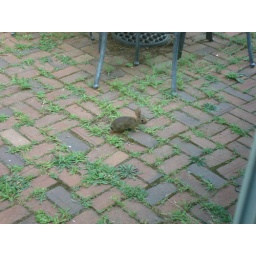
Baby Bunny spotted nibbling around in our backyard on Thursday evening. Photo taken through the sliding glass door.